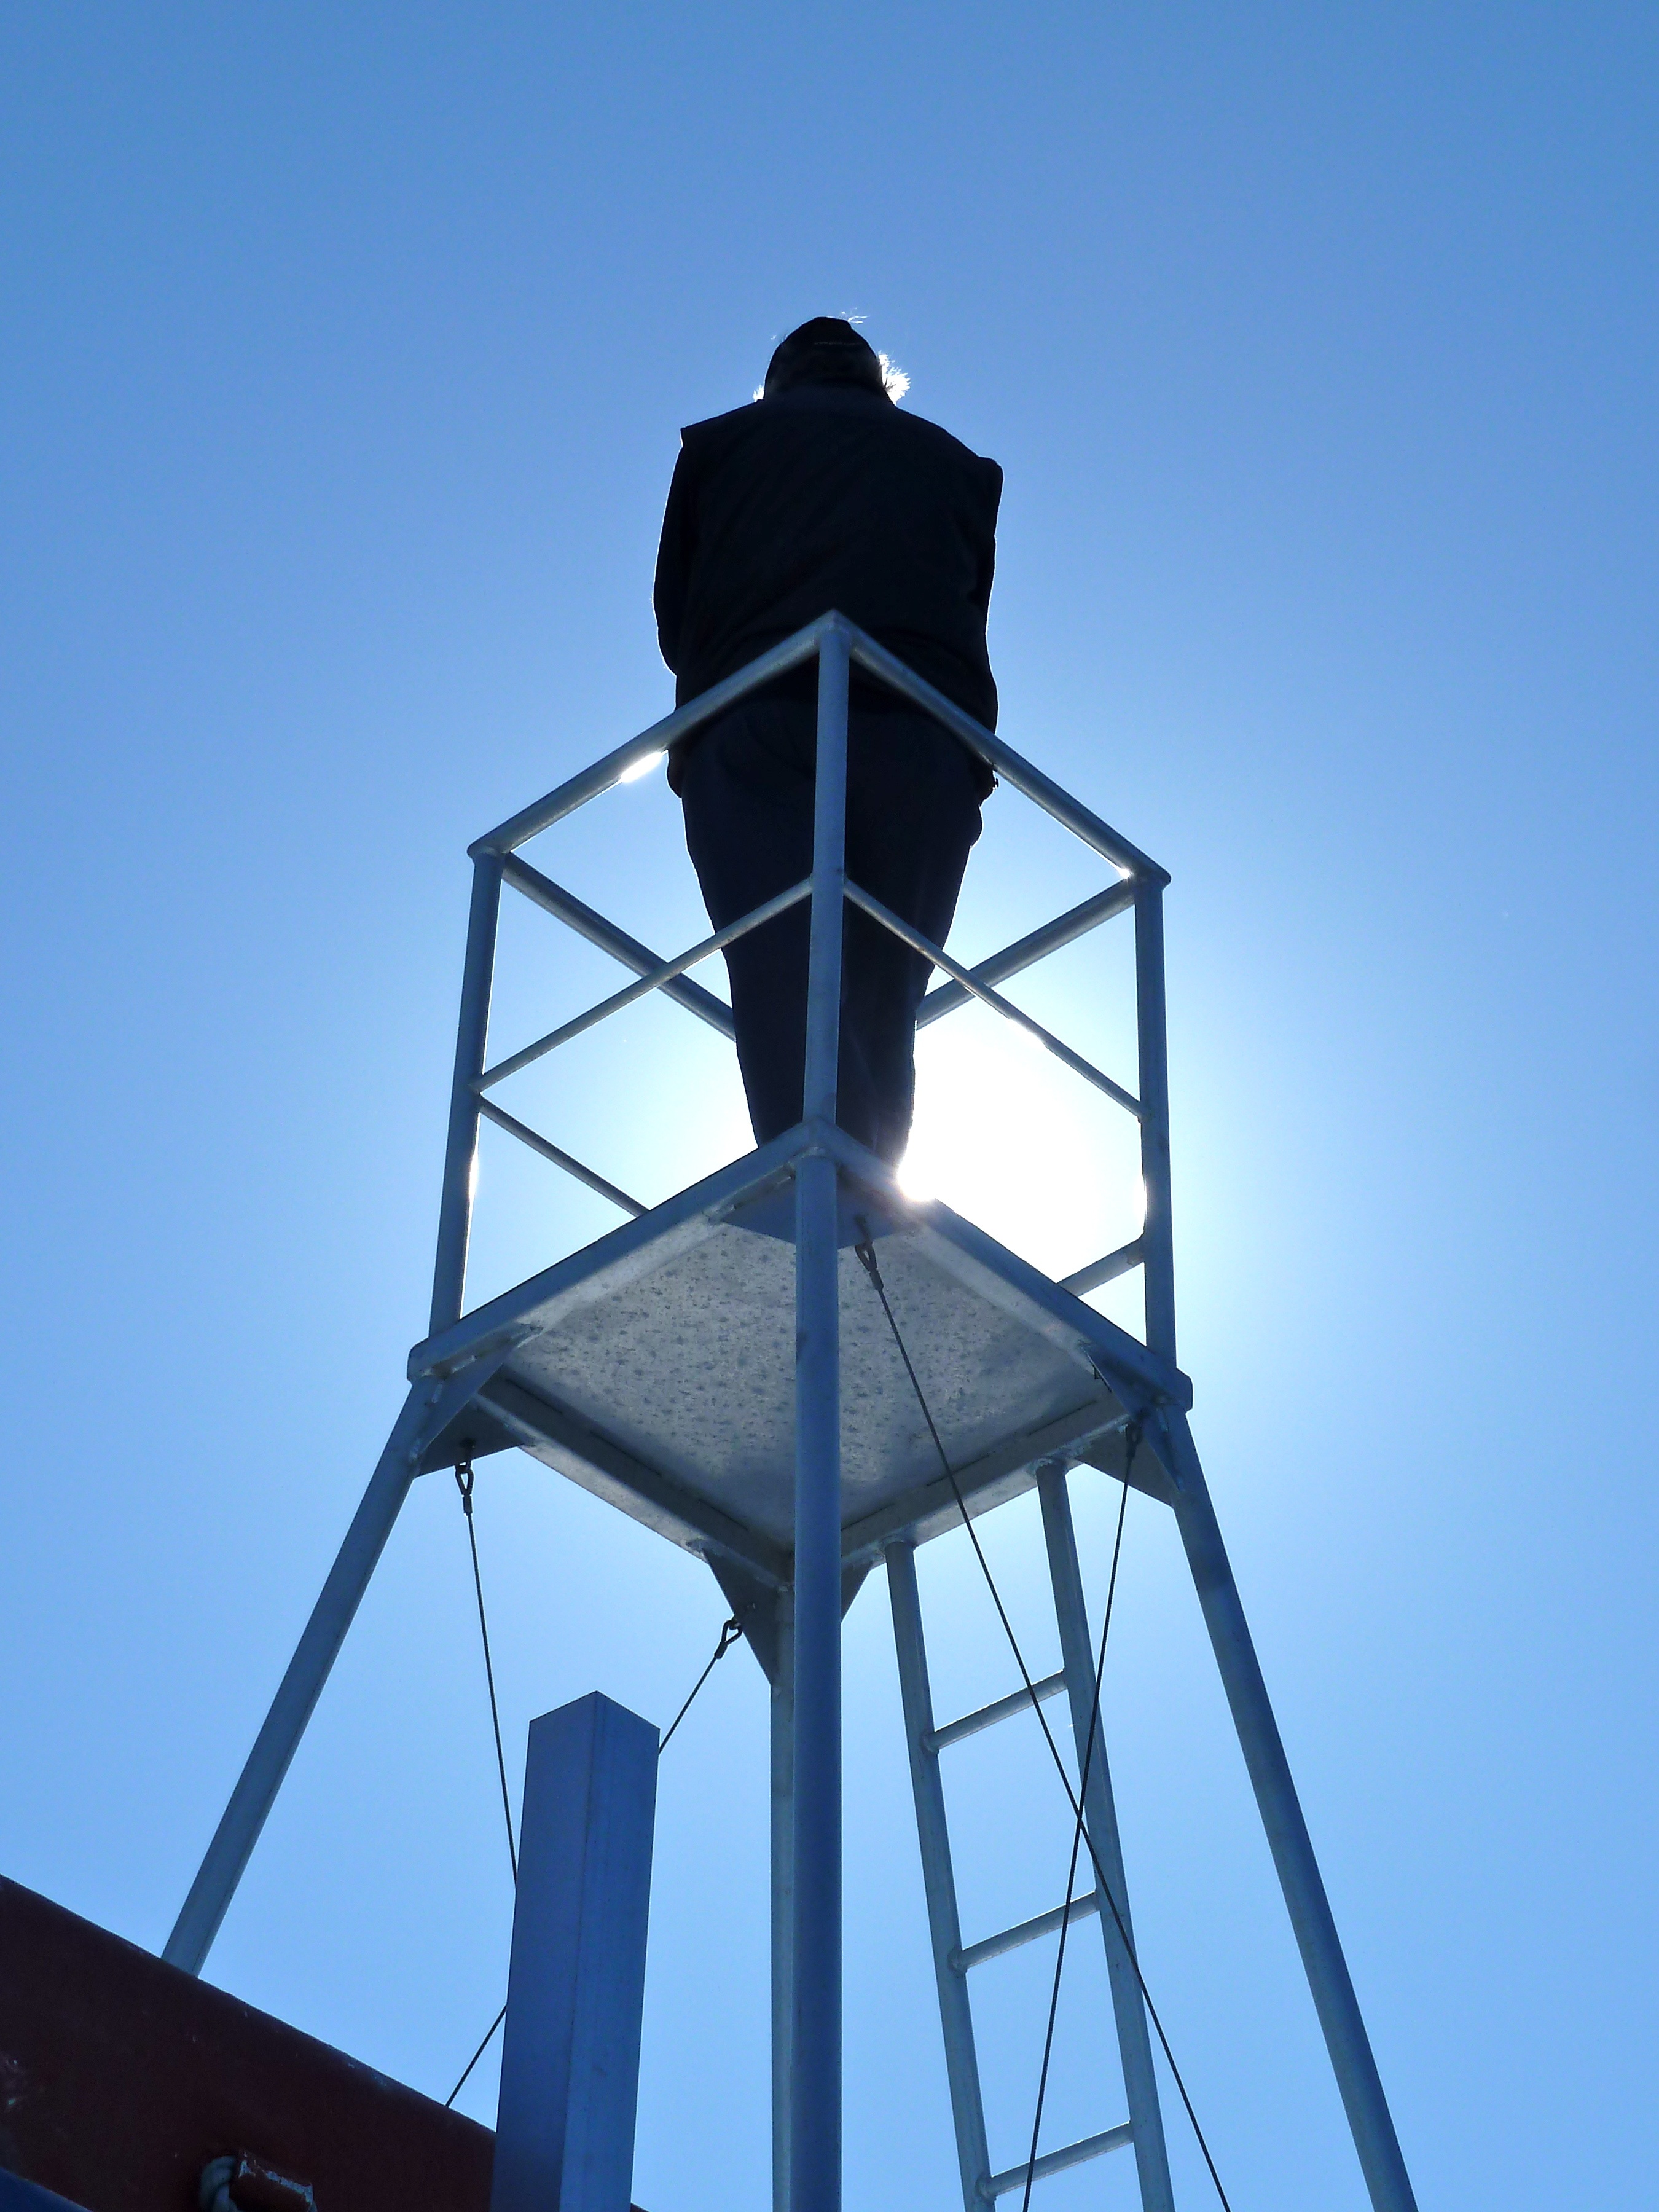
silhouette, person, sky, windmill, wind, lookout, tower, mast, blue, watch tower, look, observation, lookout tower